2009 Chicago Bears season

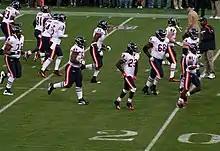
The Bears run onto the field before their game against the 49ers

Hoping to rebound from a miserable home loss to the Cardinals, the Bears flew to Candlestick Park for a Week 10 Thursday night duel with the San Francisco 49ers, led by head coach Mike Singletary (former Bears linebacker).